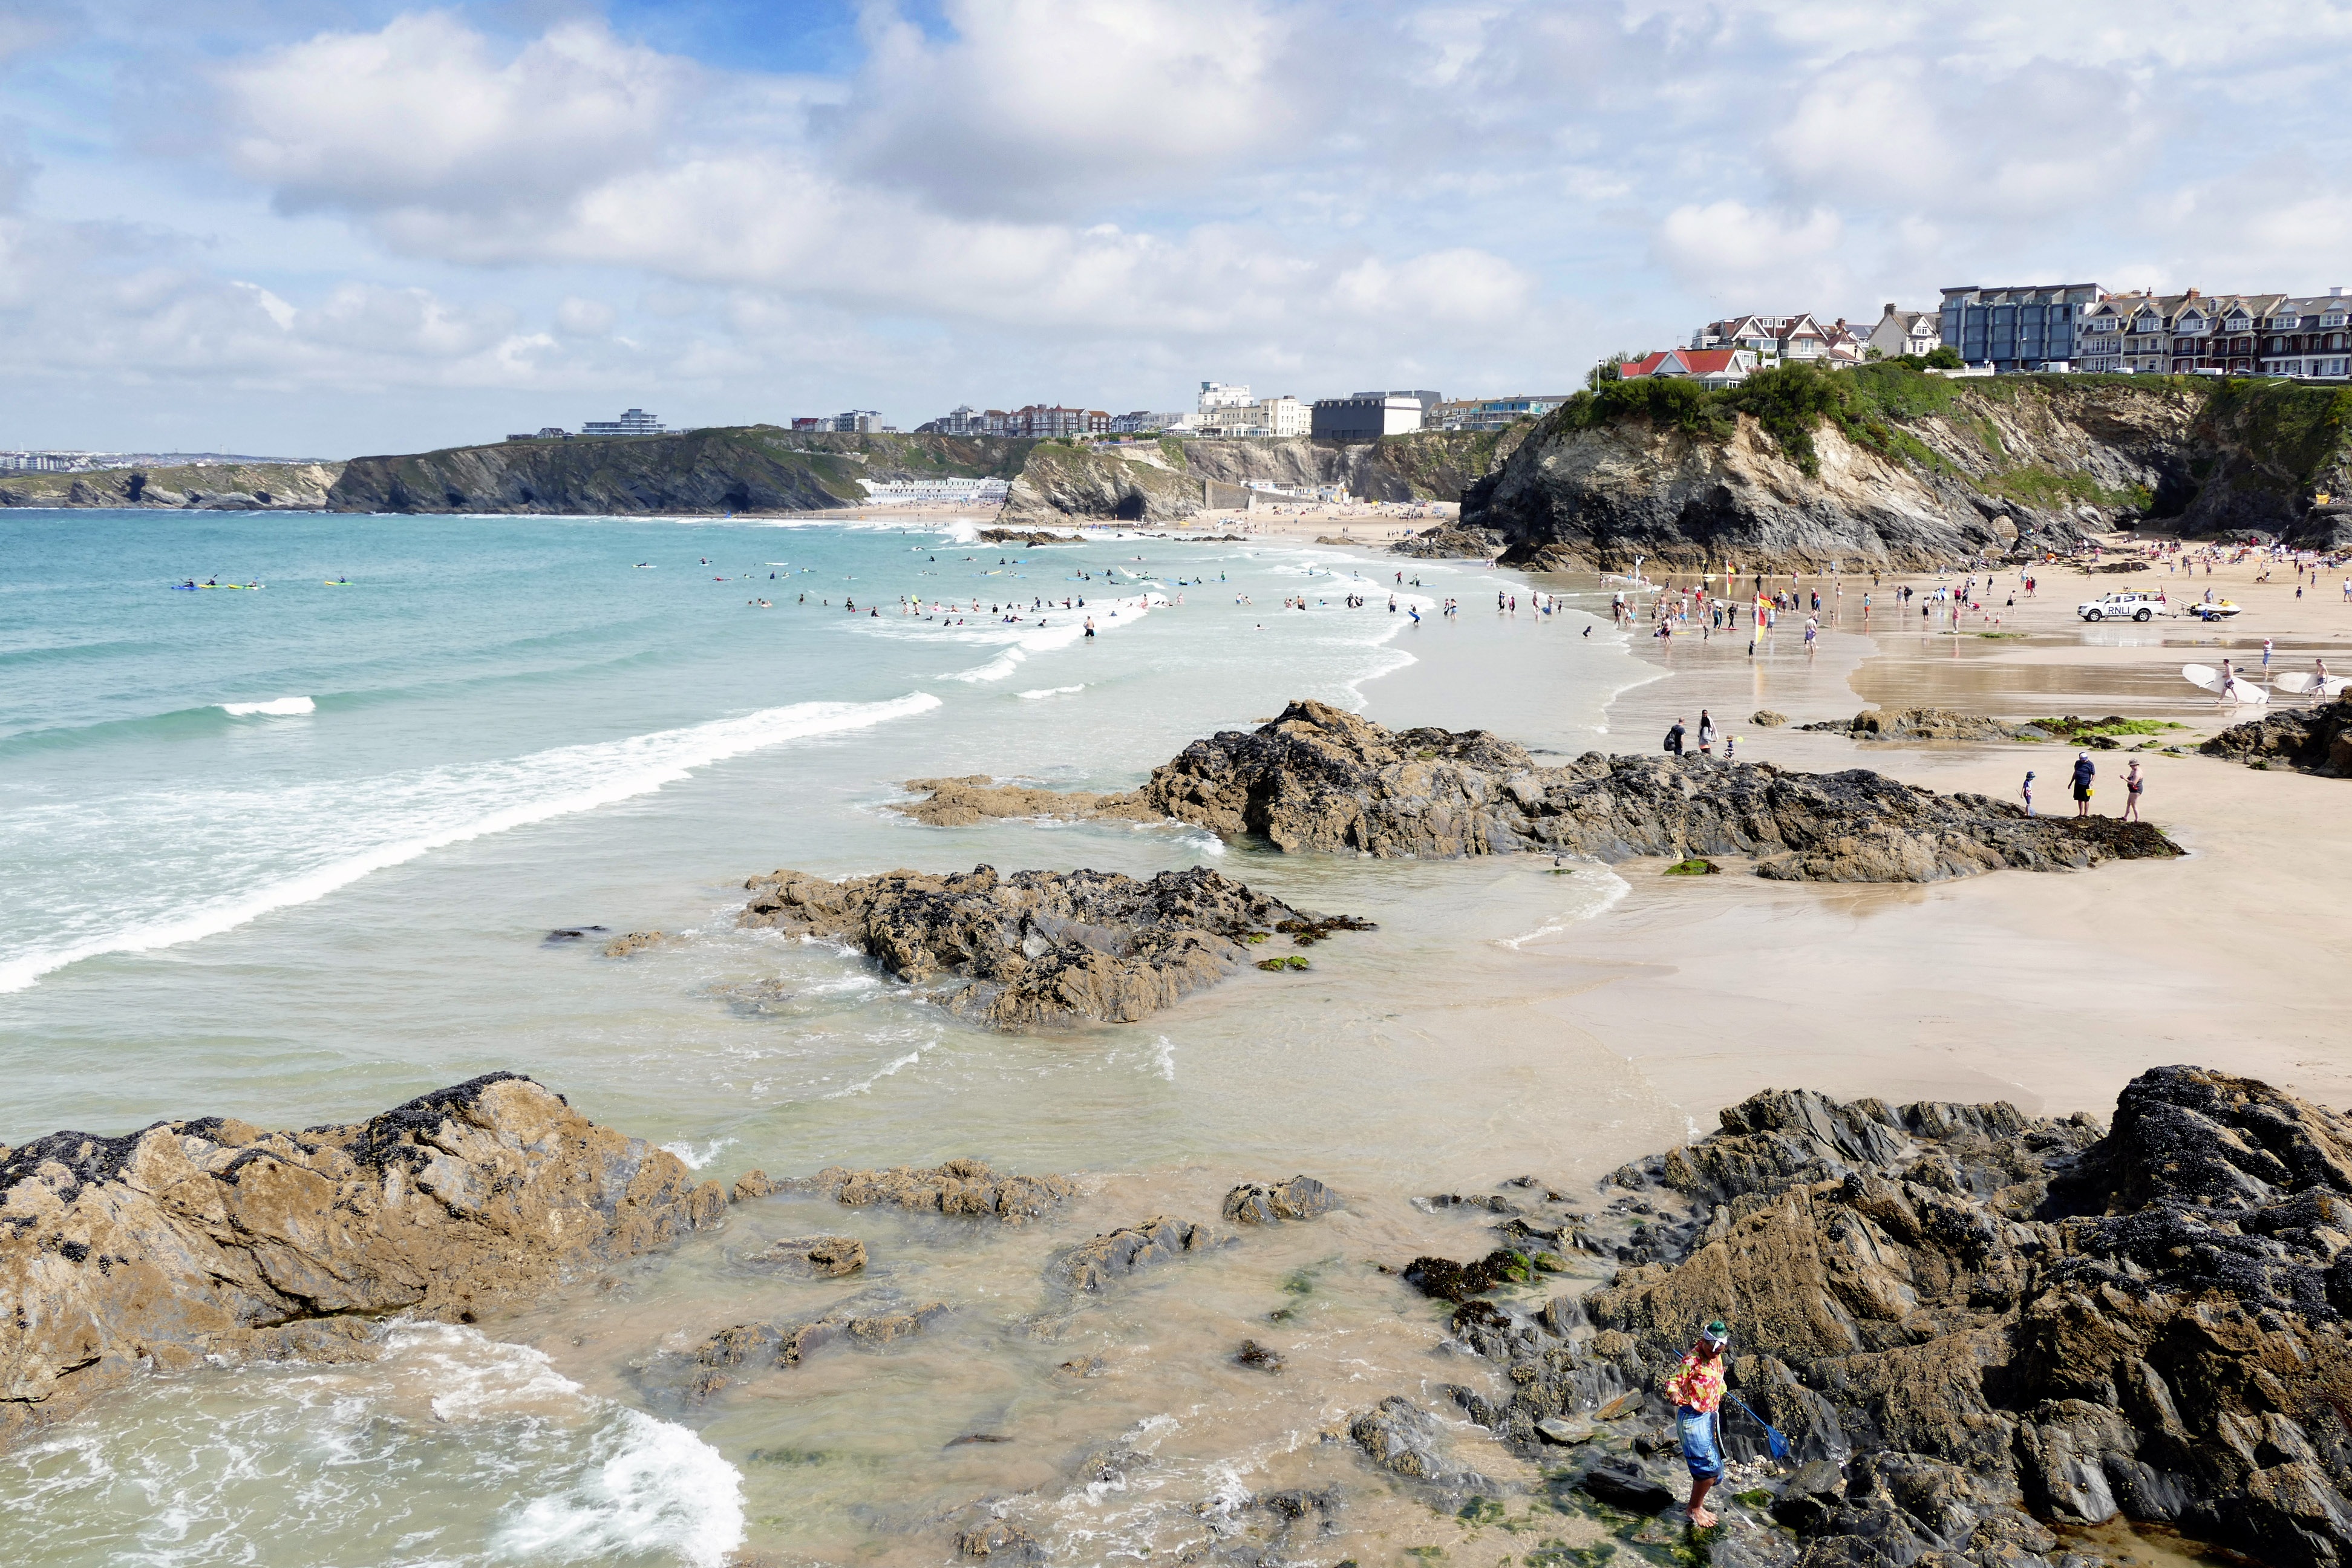
beach, landscape, sea, coast, water, nature, outdoor, sand, rock, ocean, sky, sun, white, shore, wave, coastal, tide, summer, vacation, travel, coastline, surf, surfing, cove, relax, scenic, seascape, scenery, holiday, bay, harbour, blue, tourism, terrain, body of water, rocks, uk, england, south, places, sunny, west, north, waves, british, day, english, britain, united, kingdom, pacific, cornwall, newquay, cape, destination, cornish, wind wave